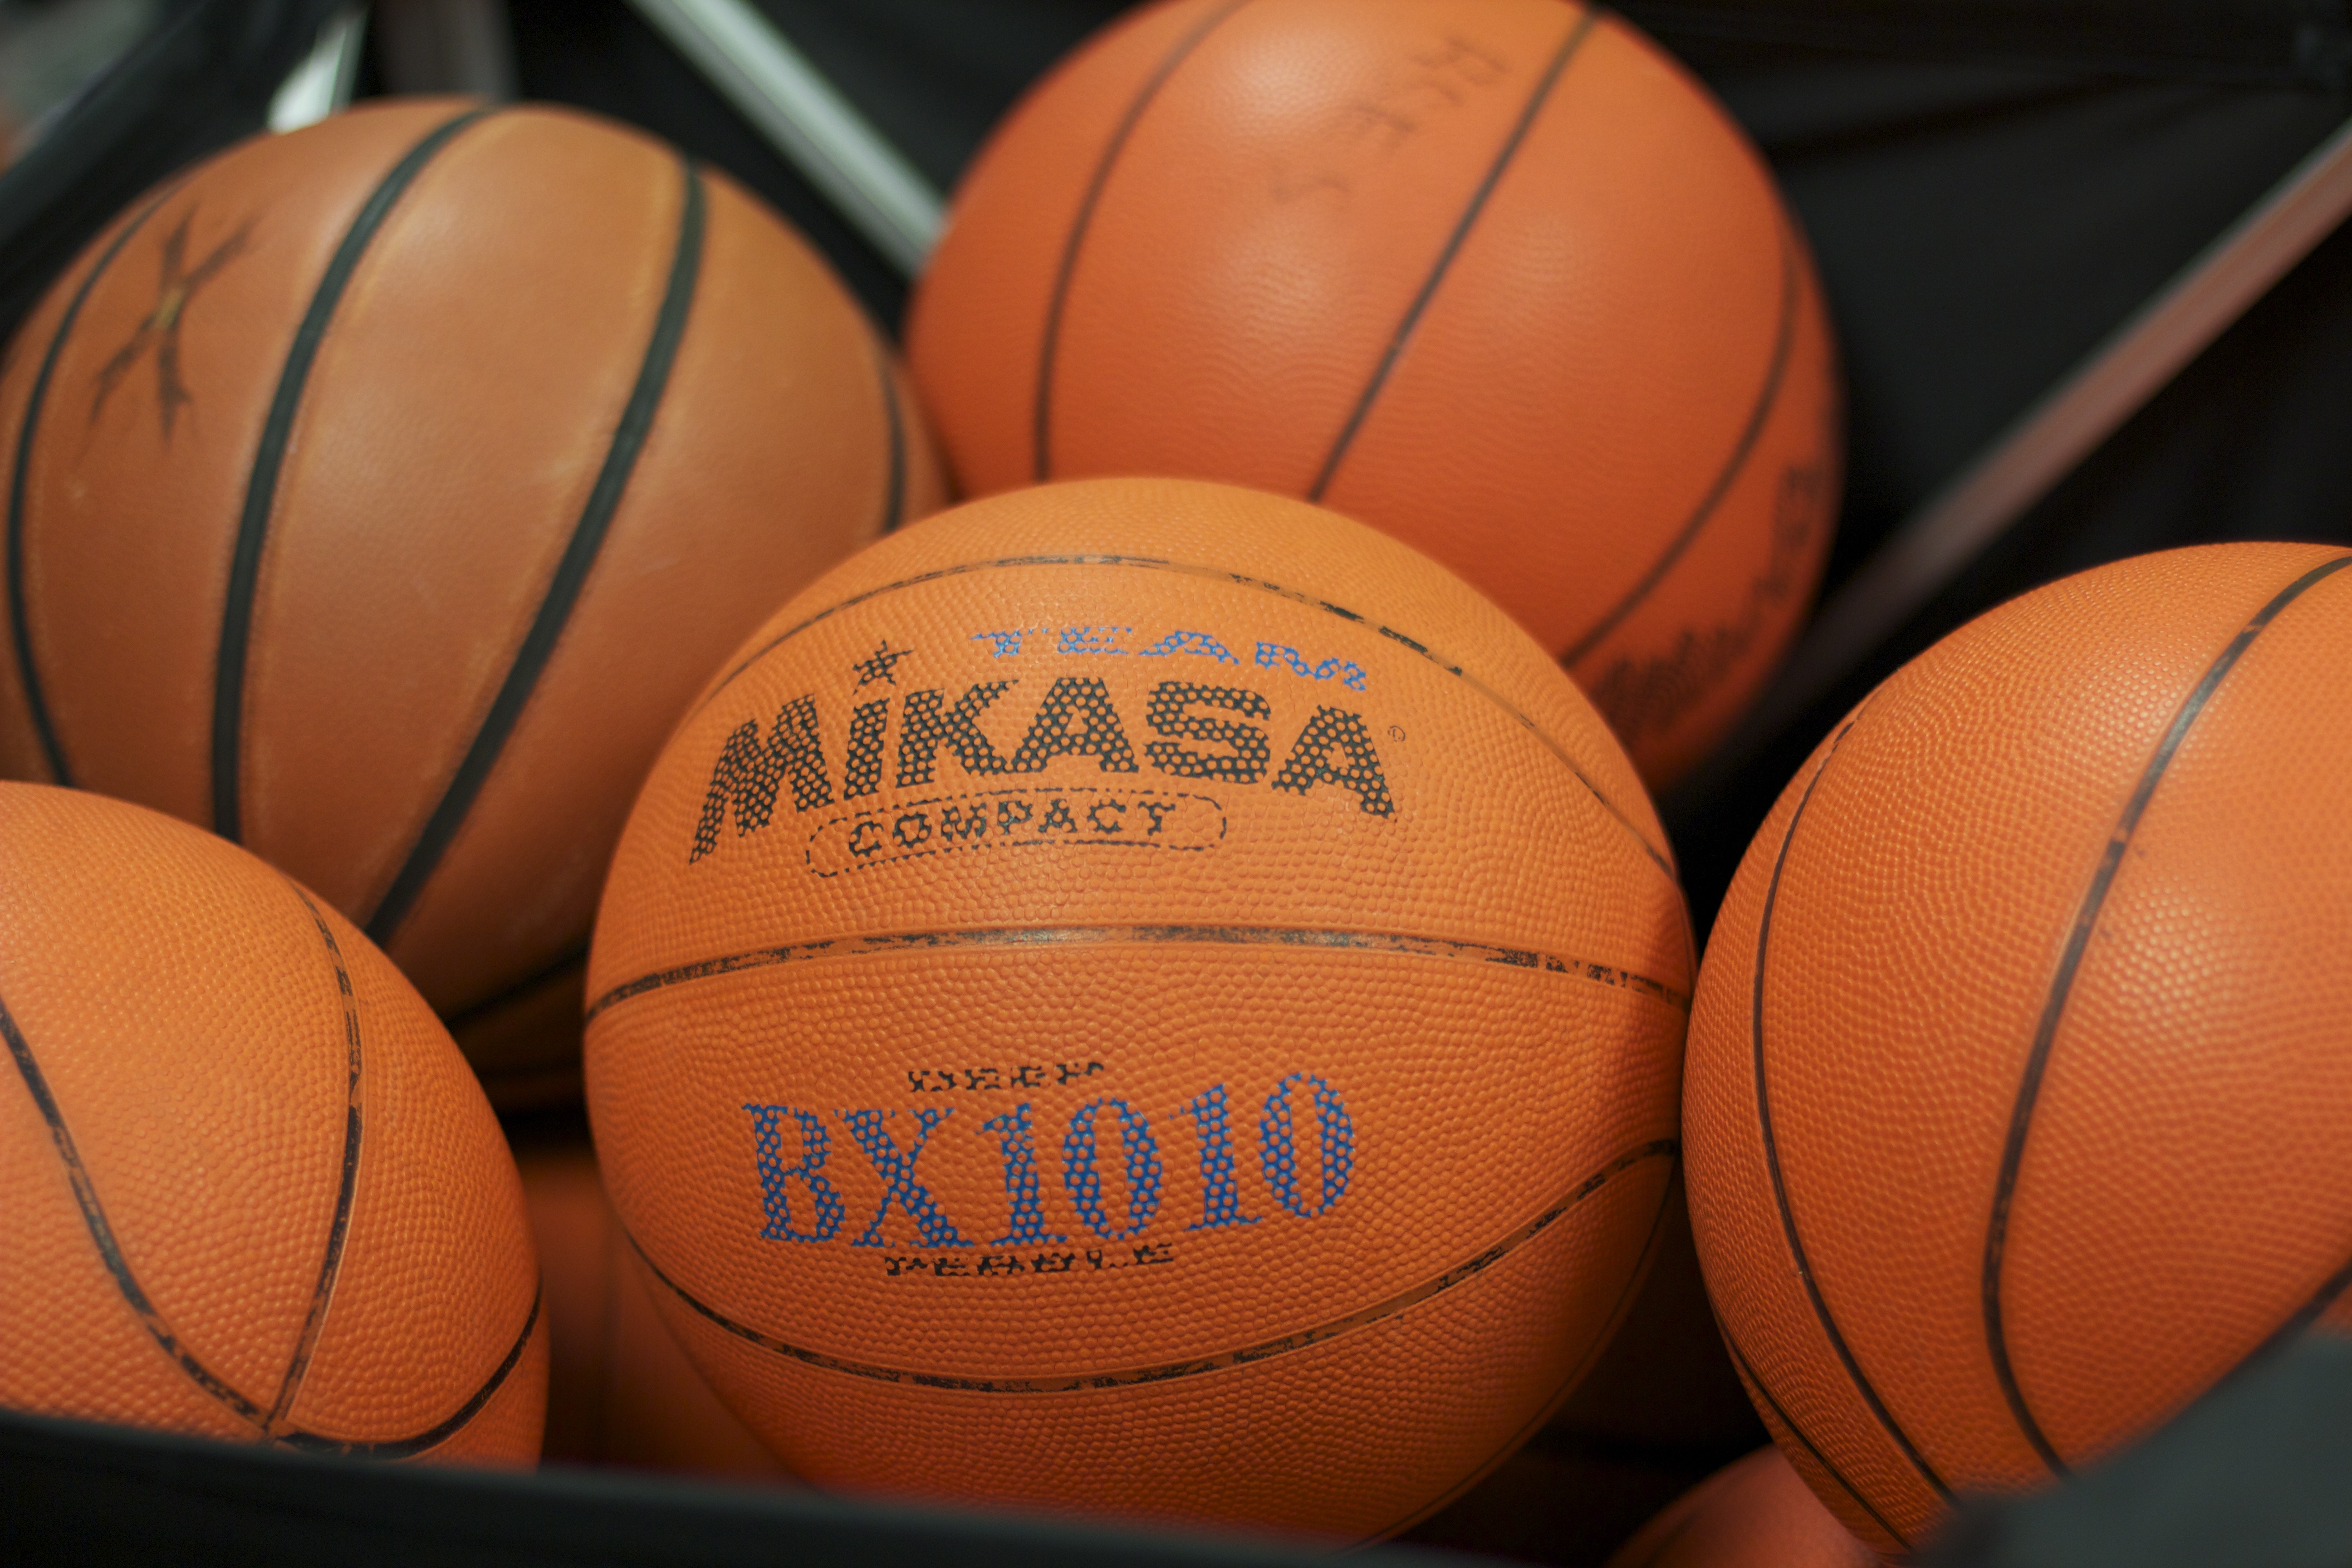
basketball, basket, sports equipment, ball, balls